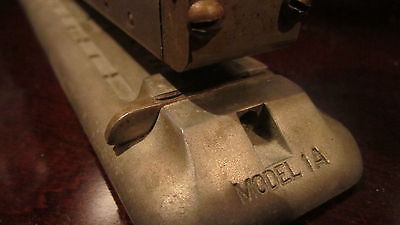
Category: stapler